Kazakhstan

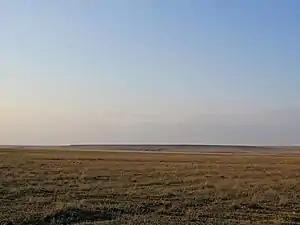
The Kazakh Steppe in the early spring

The Charyn Canyon is long, cutting through a red sandstone plateau and stretching along the Charyn River gorge in northern Tian Shan ("Heavenly Mountains", east of Almaty) at . The steep canyon slopes, columns and arches rise to heights of between . The inaccessibility of the canyon provided a safe haven for a rare ash tree, "Fraxinus sogdiana", which survived the Ice Age there and has now also grown in some other areas. Bigach crater, at , is a Pliocene or Miocene asteroid impact crater, in diameter and estimated to be 5±3 million years old.